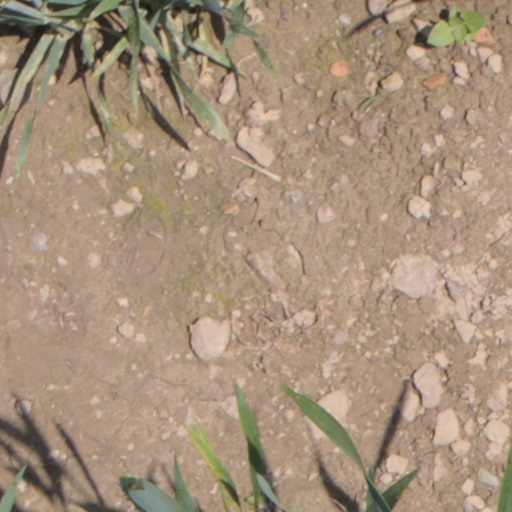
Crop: wheat